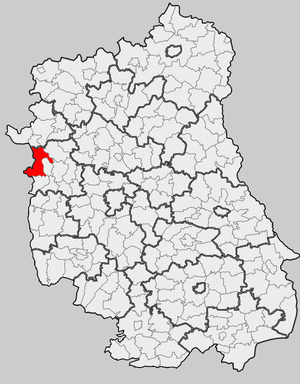
Puławy est une gmina rurale du powiat de Puławy, dans la Voïvodie de Lublin, dans l'est de la Pologne.